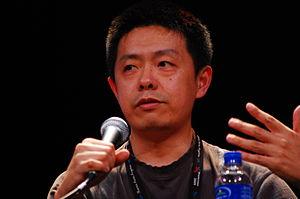
Ting Chen, né en 1968 à Shanghai, est un ancien président du conseil d'administration de la Wikimedia Foundation.